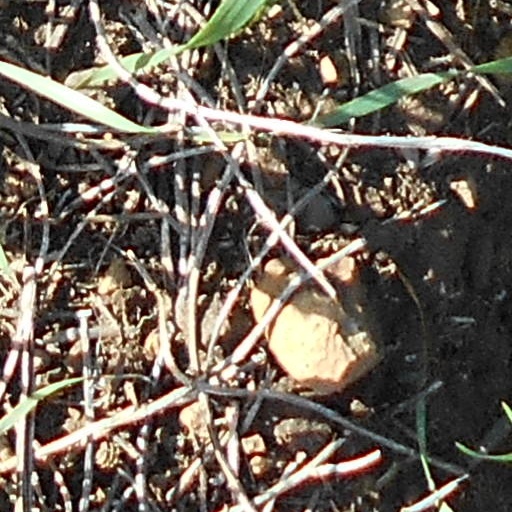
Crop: wheat